Argentine rock

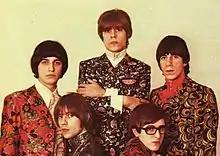
First formation of Los Gatos, circa 1968

By 1965, rock music was developing rapidly in Argentina. On television, several shows such as "Ritmo y Juventud" and "El Club del Clan", with singers like Palito Ortega, Violeta Rivas, Chico Navarro, and Lalo Fransen, featured a poppy version of rock, which owed equal amounts to Merseybeat and to Argentine and Italian romantic pop.